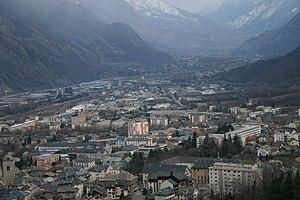
Vue sur Saint Jean de Maurienne Auteur